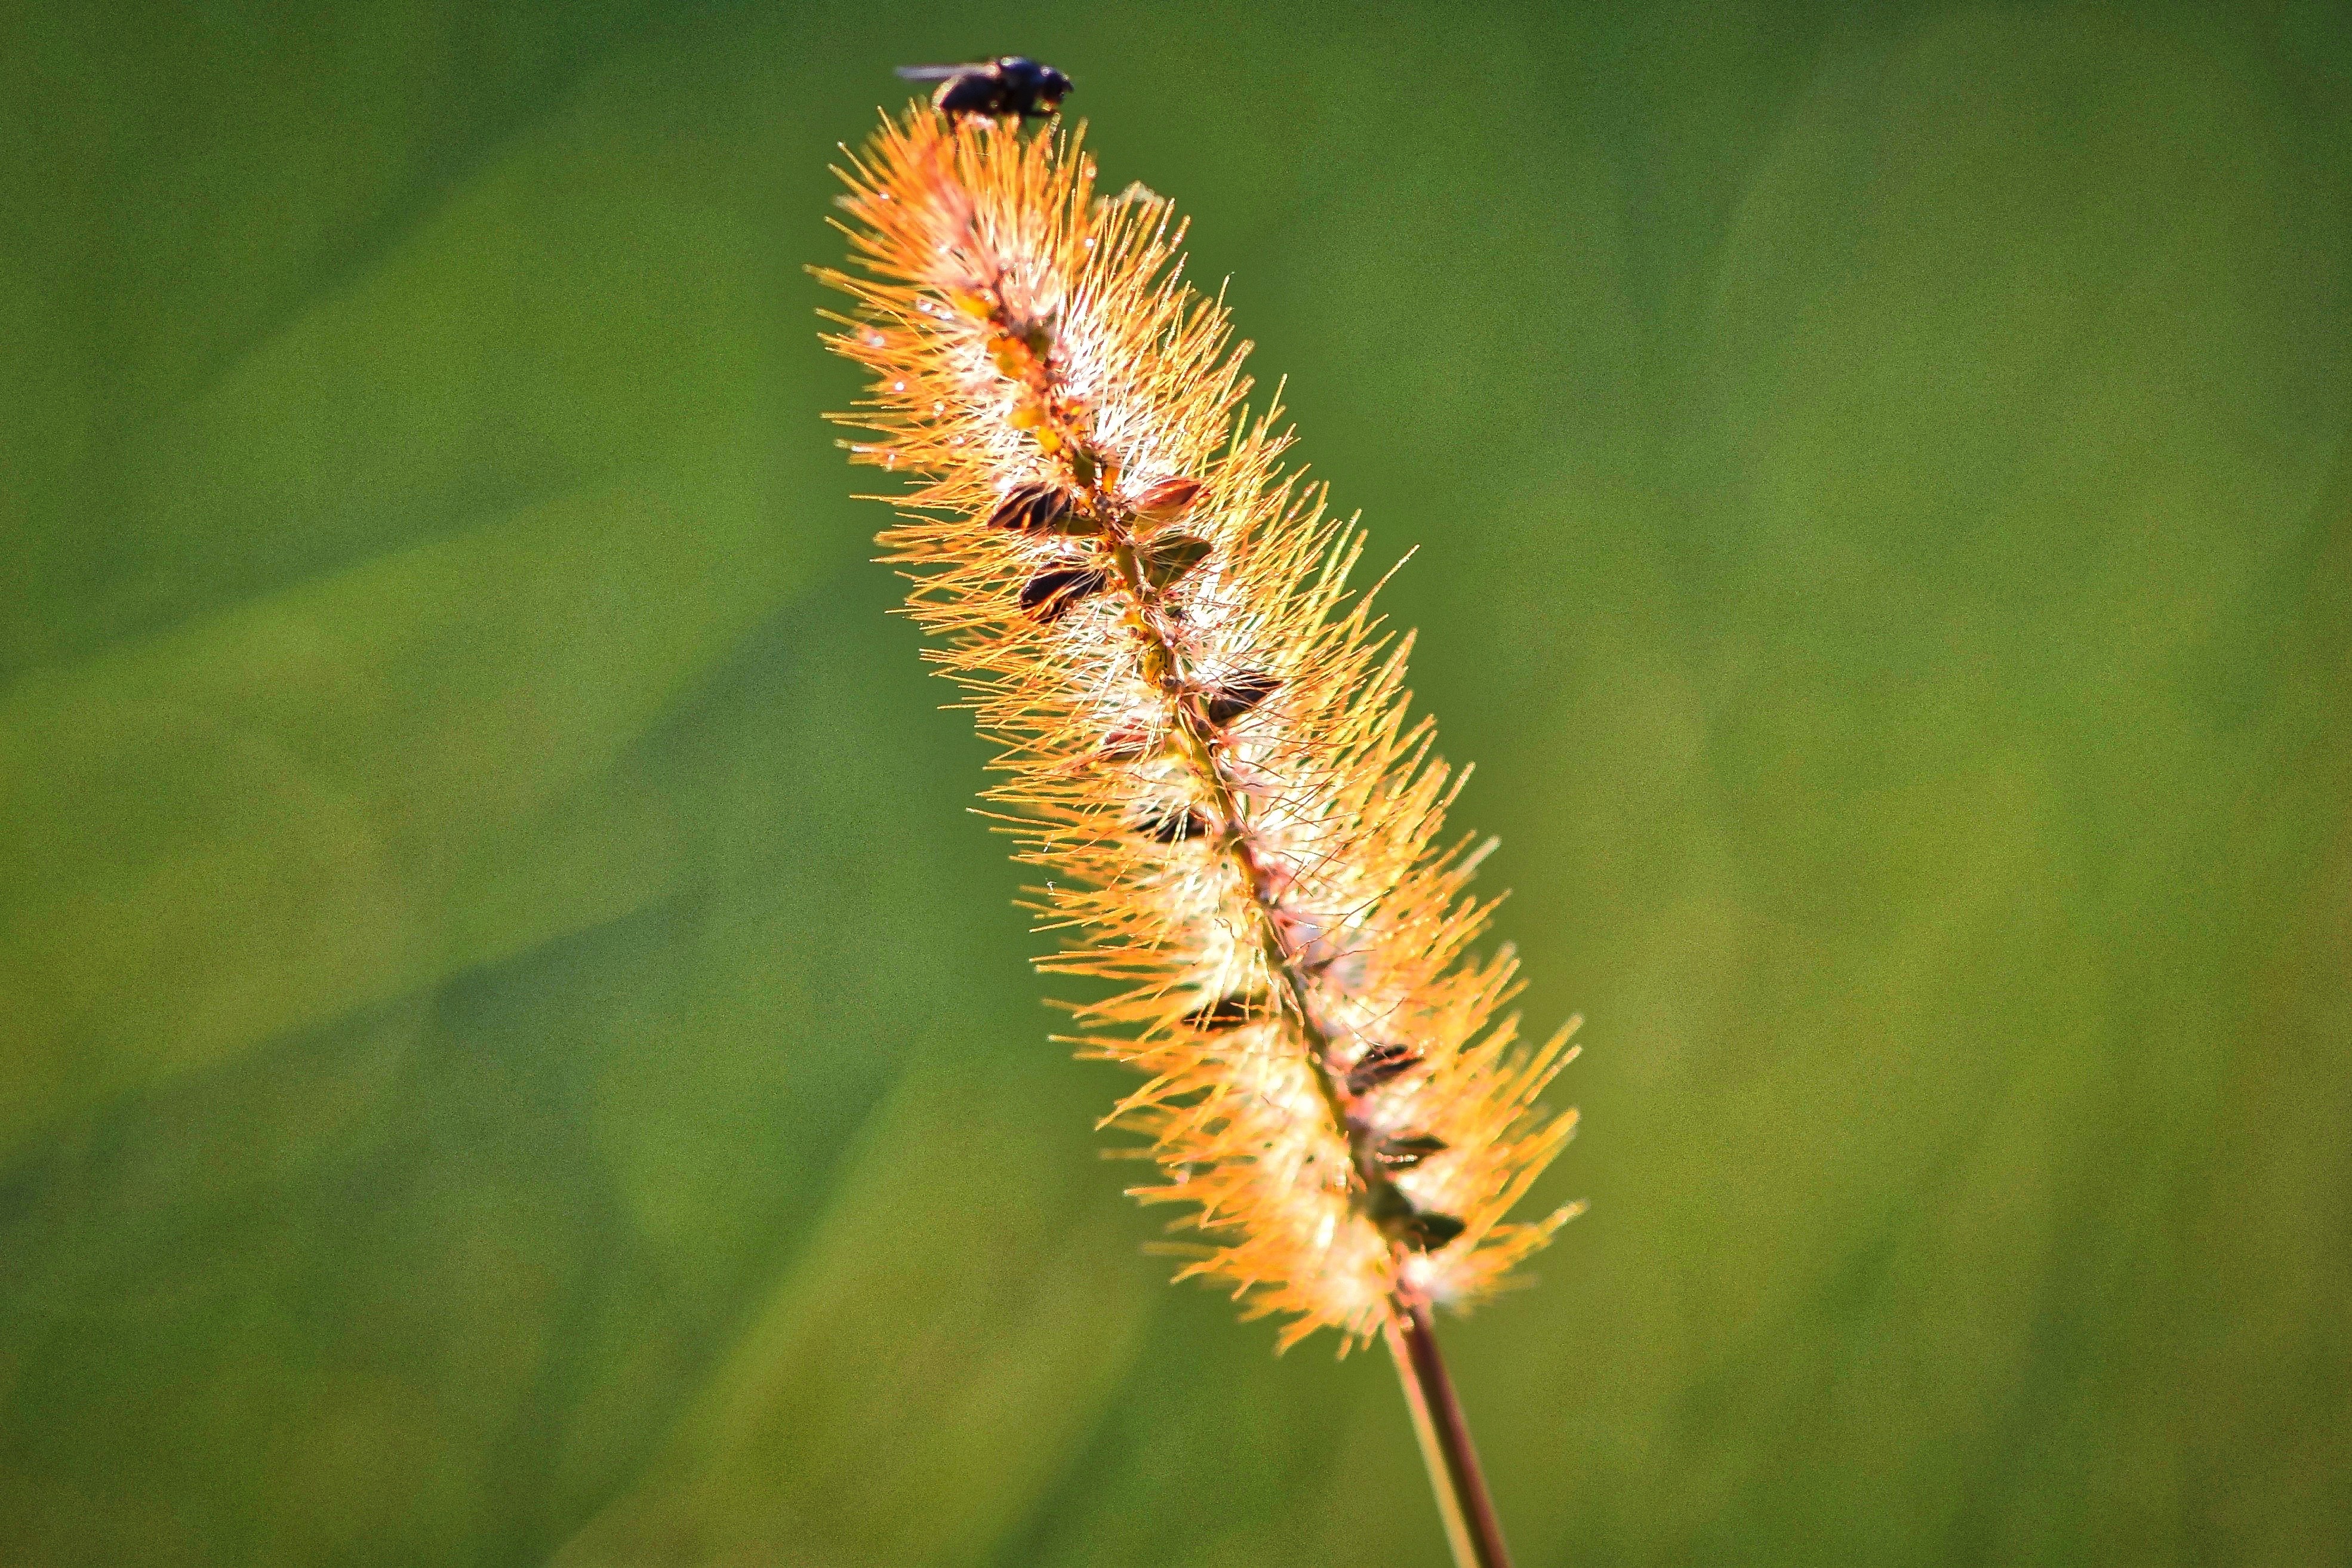
nature, grass, plant, photography, meadow, sunlight, leaf, flower, pollen, insect, autumn, botany, yellow, flora, fauna, invertebrate, caterpillar, close up, hairy, larva, grasses, macro photography, flowering plant, grass family, plant stem, land plant, moths and butterflies